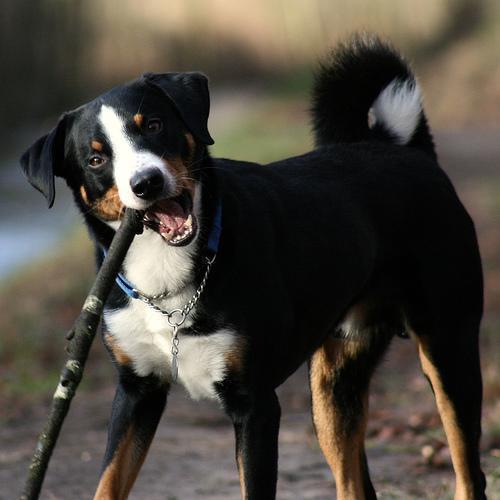
Appenzeller